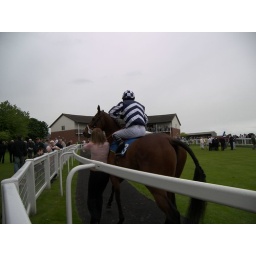
horse squashing person against the rail